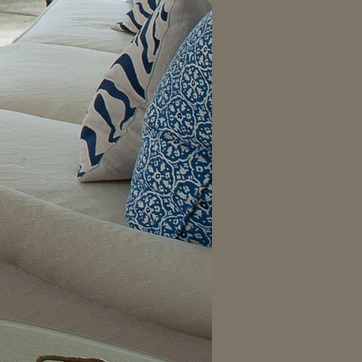
Material: fabric